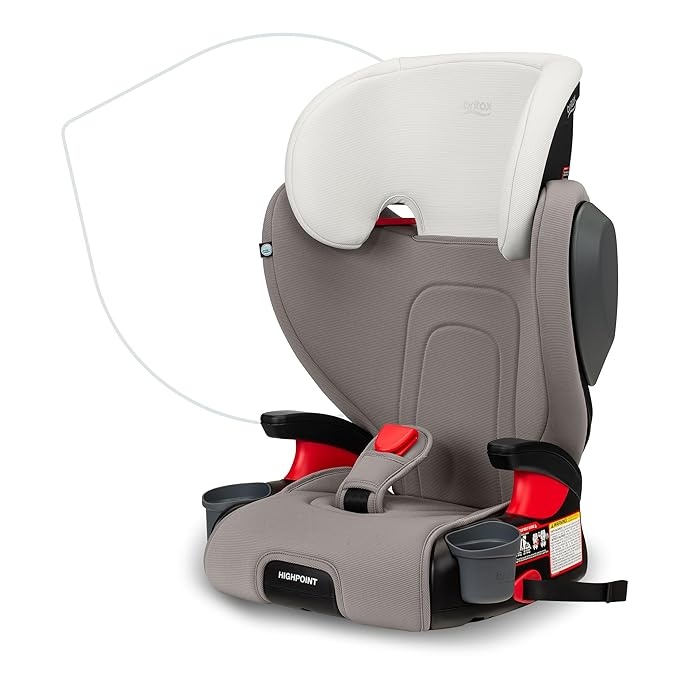
Britax Highpoint Backless Belt-Positioning Booster Seat, SafeWash Gray Ombre
About This Safety Fit for a Big Kid: Higher weight and height capacity than most other brands; 10-position headrest is quick and easy to adjust as they grow Washer & Dryer Friendly: No more hand washing or waiting for the cover to air-dry. Just quick and easy cleanup, so you can keep moving No Added FR Chemicals: Naturally flame-retardant fabrics with no added FR chemicals Slim & Lightweight: Fits three across in most vehicles; Lightweight design means it’s easy to move from car to car Simple & Secure: SecureGuard clip and color-coded seat belt guides help you easily position the seat belt; made simple so big kids can learn how to buckle themselves in safely Sleek & Modern: Sleek design comes in plenty of colors for kiddos to choose from Overview Brand : Britax Color : Gray Ombre Material : Foam, Polyester Product Dimensions : 16"D x 21"W x 27.5"H Item Weight : 12 Pounds
Brand: Britax
Category: Baby & Toddler > Baby Transport > Baby & Toddler Car Seats > Booster Seats